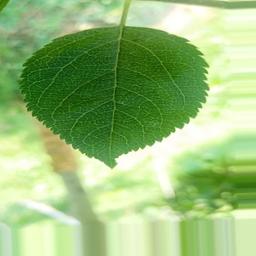
Label: Healthy